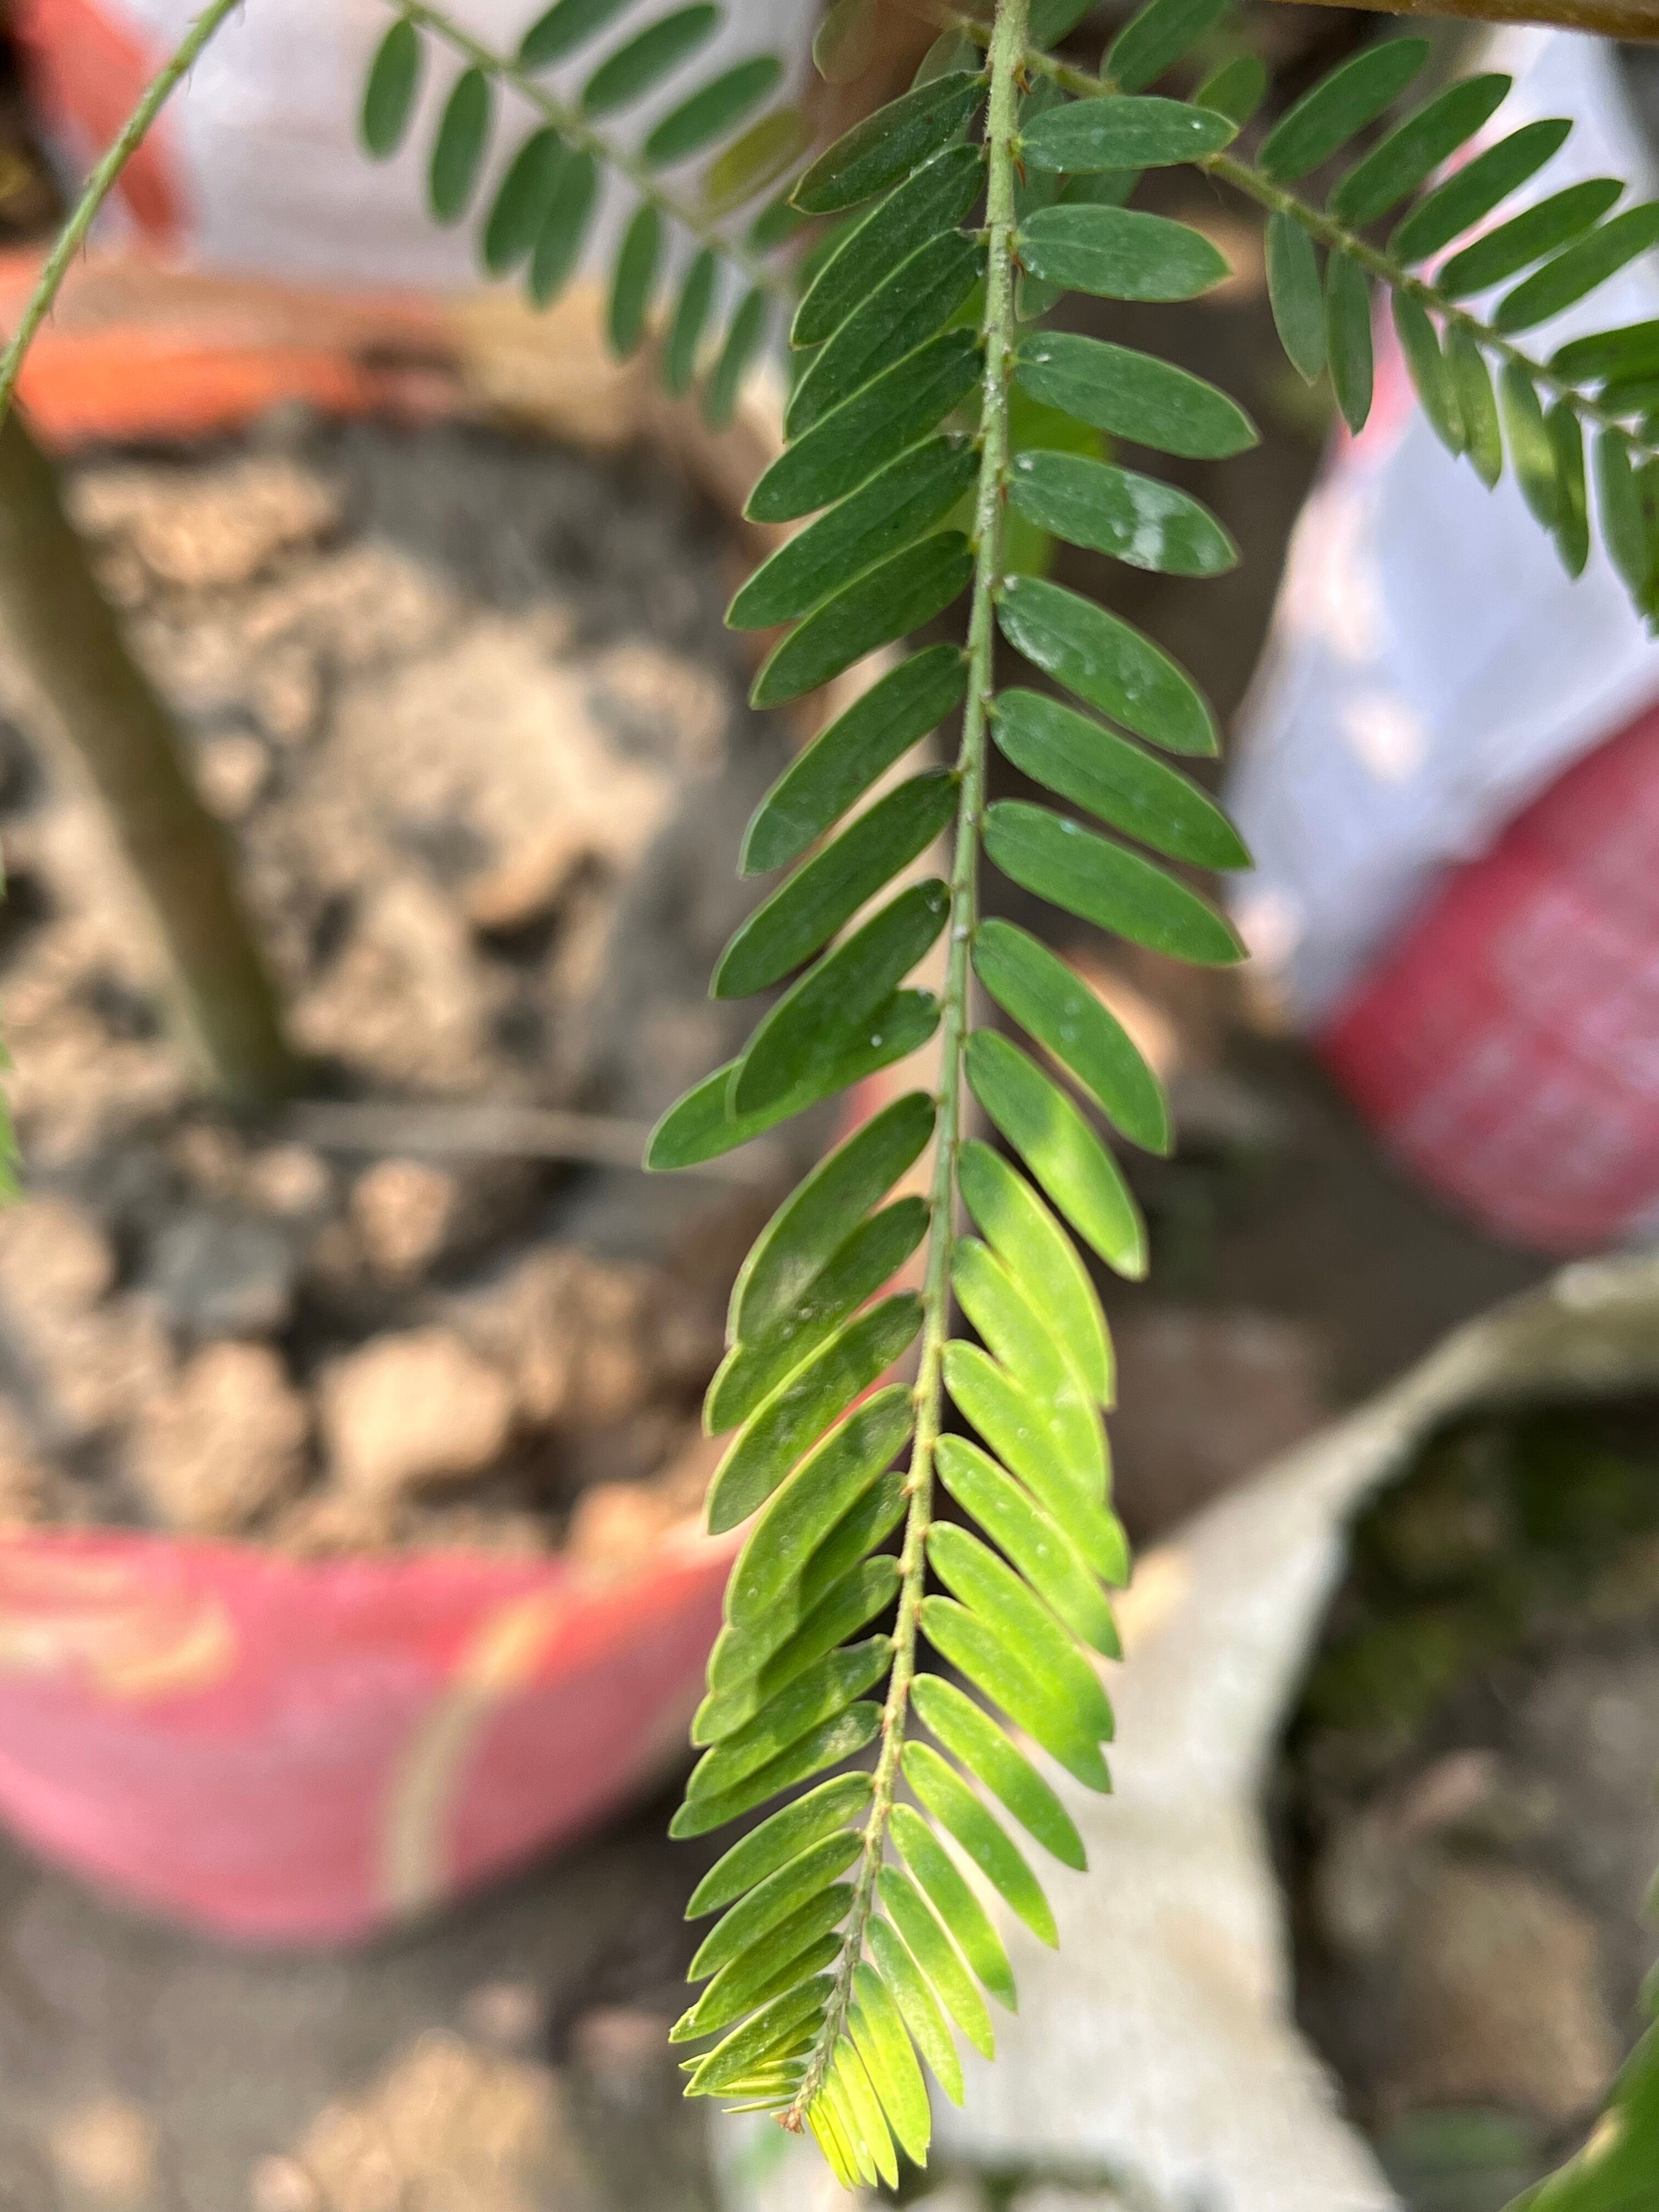
Plant species: phyllanthus-emblica